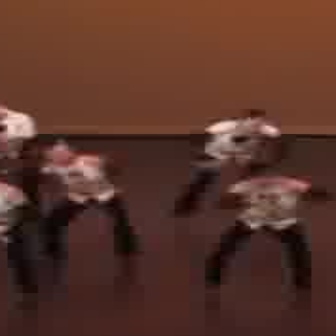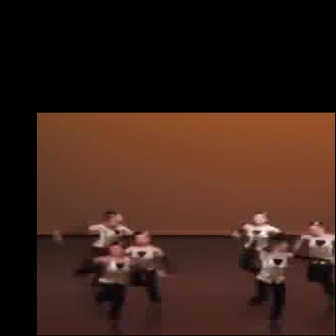
  Please identify the target specified by the bounding box [196,156,329,289] in the first image and locate it in the second image. Return the coordinates in [x_min,y_min,x_max,y_max] format.
Answer: [243,224,336,318]